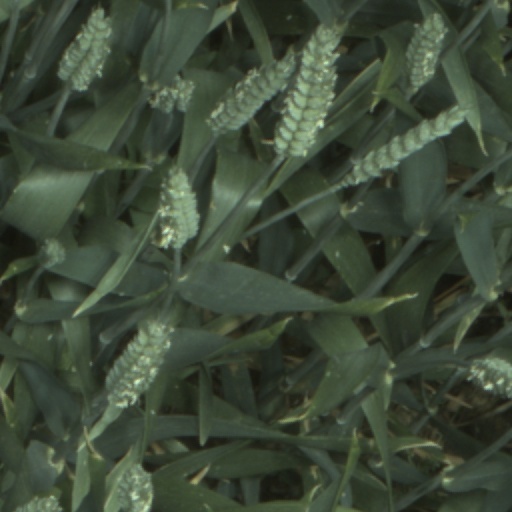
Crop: wheat